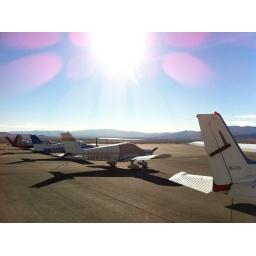
Looking south you can see water in the dry lake bed.